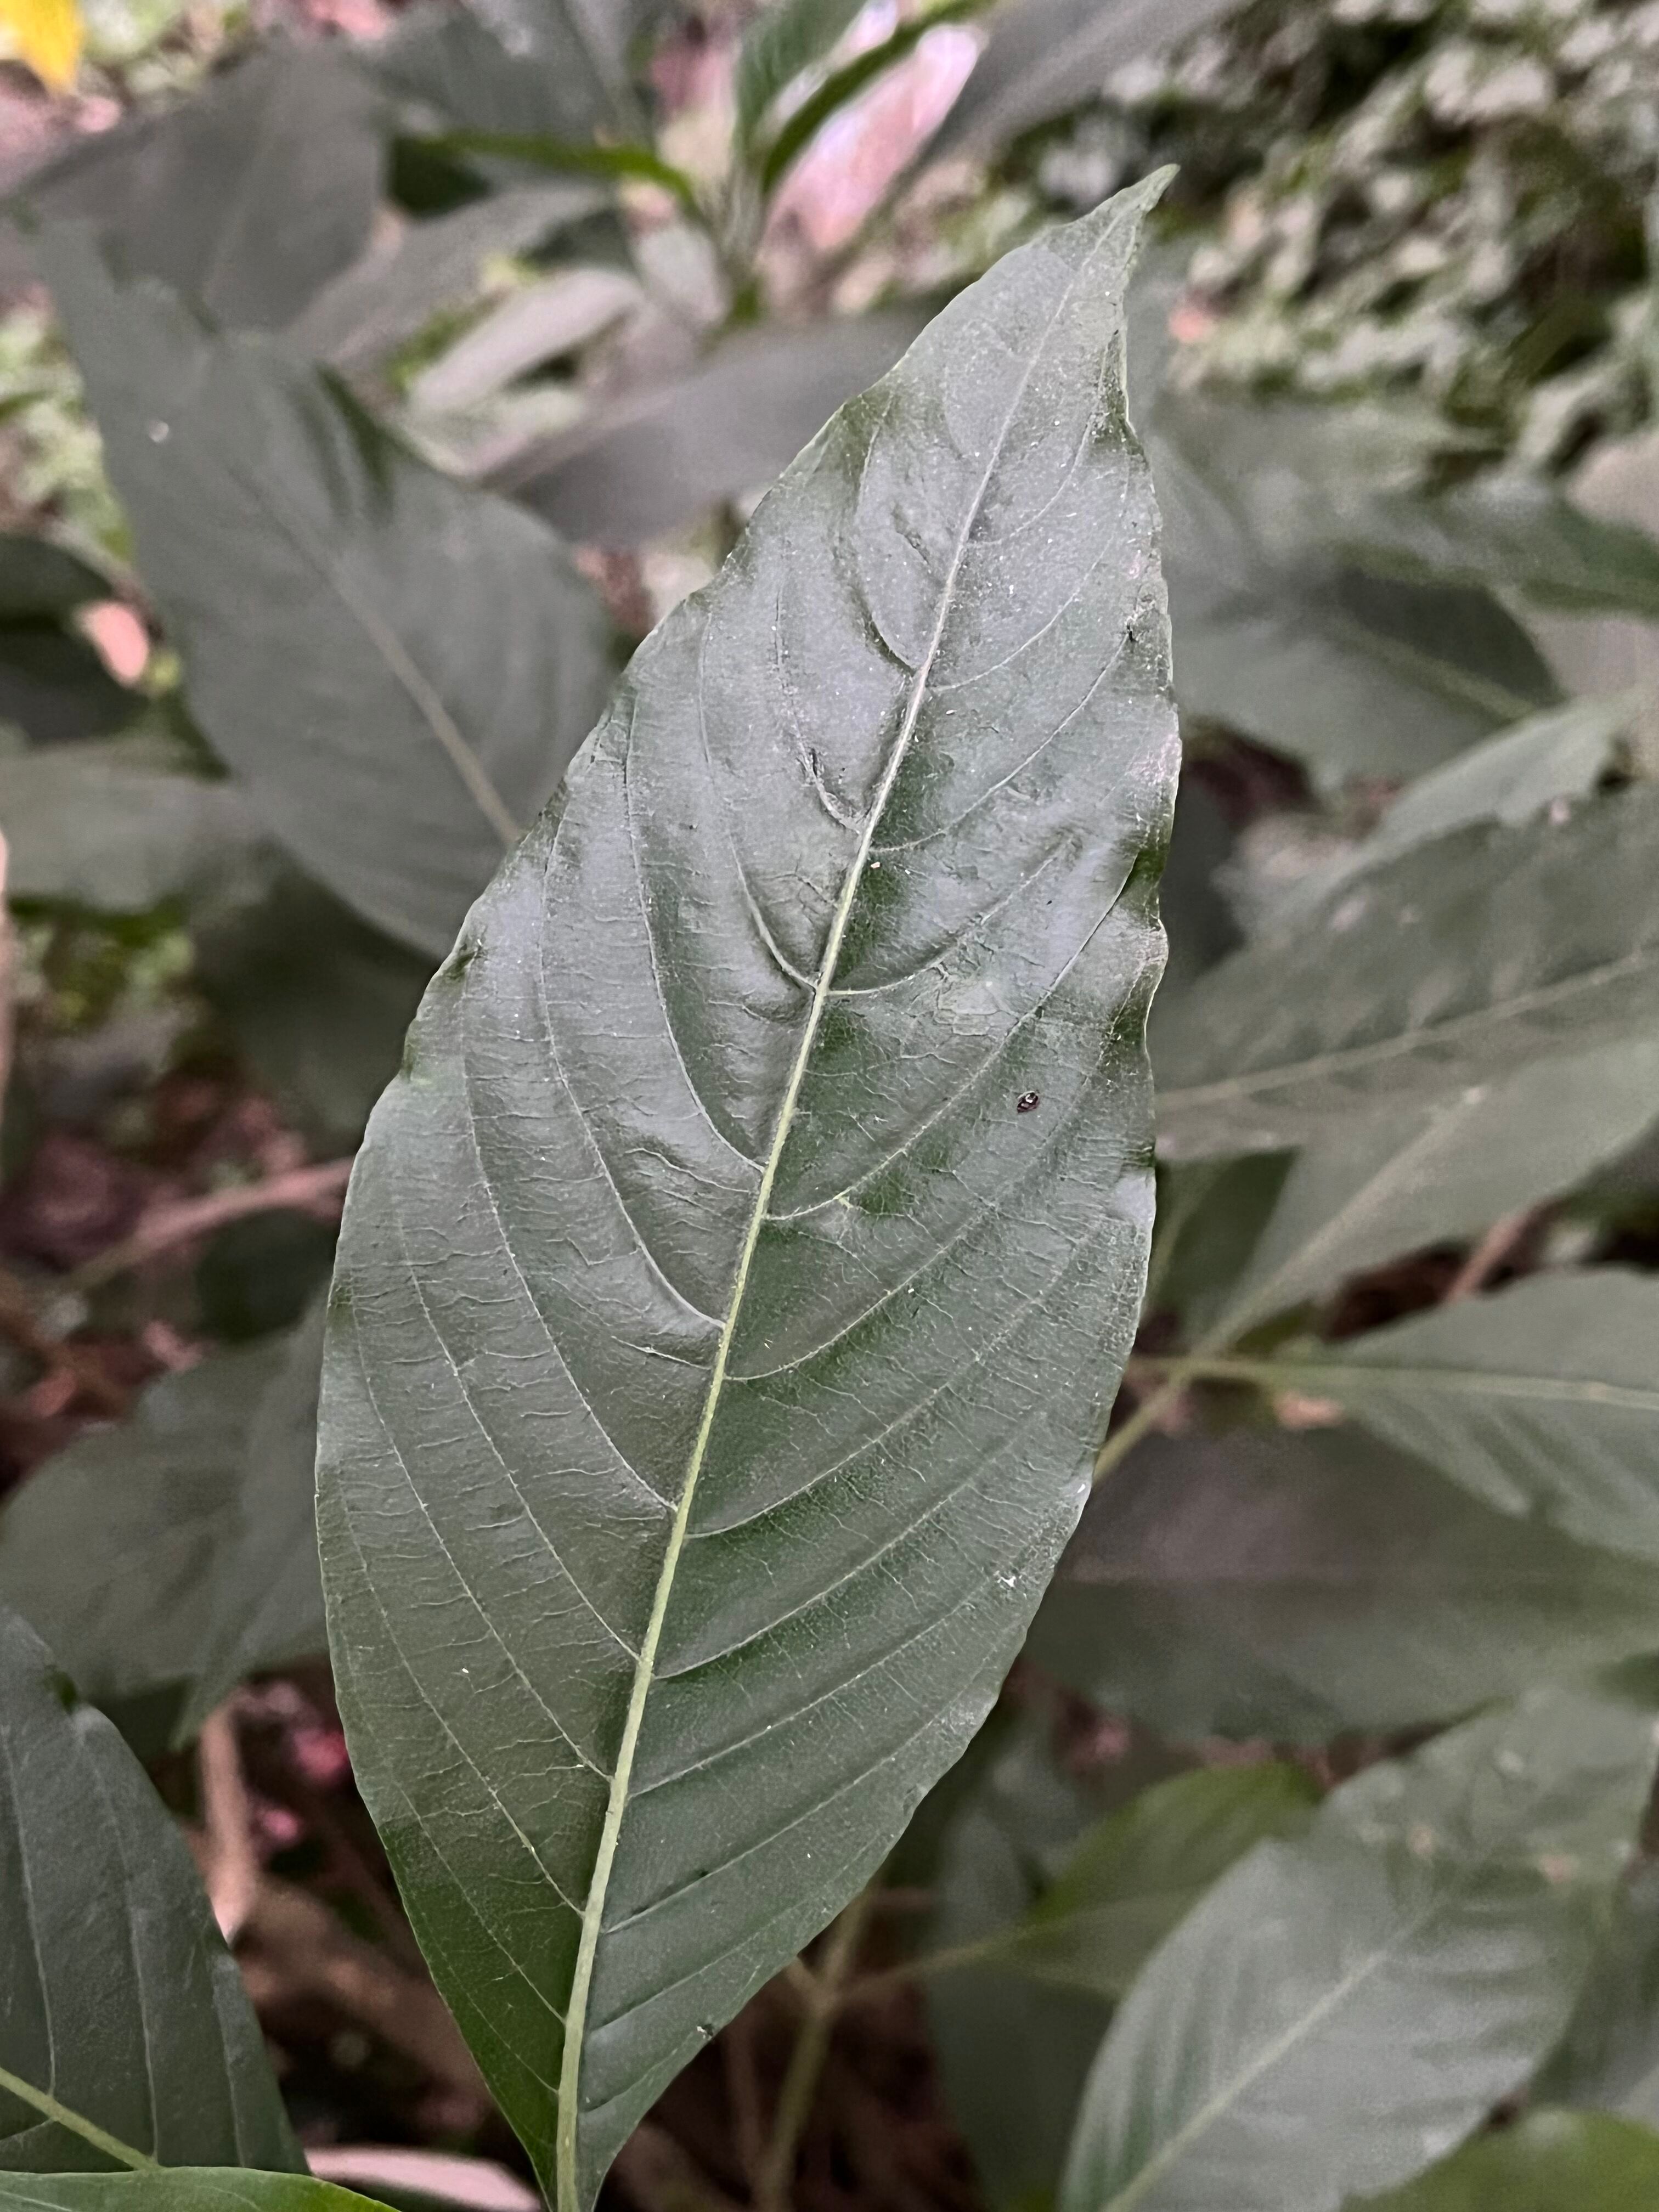
Plant species: justicia-adhatoda